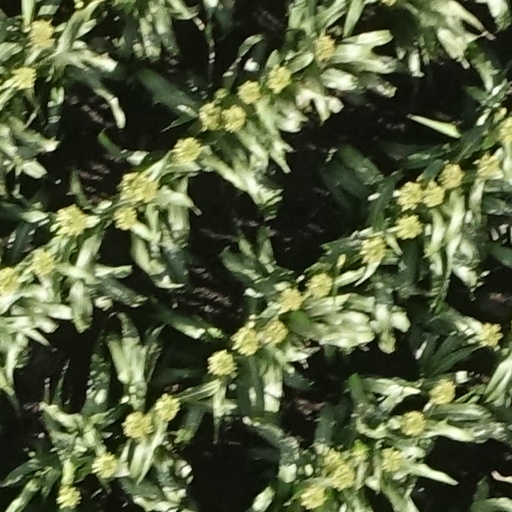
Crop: sorghum